Gabriel Duvall

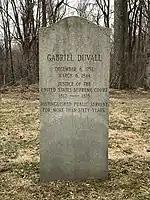
Duvall's grave

Duvall lived for a decade after his wife's death and his own retirement (on grounds of deafness). He died, aged 91, in Prince George's County, Maryland and was buried in the family cemetery at Wigwam, one of the plantations he owned. Justice Duvall's home, "Marietta", (built 1812-1813) became his permanent residence when his Washington D.C. mansion was used by the State Department after the British burned many Federal buildings during the War of 1812. Today, Marietta House Museum is open to the public and operated as an historic house museum by M-NCPPC. At his death, Duvall enslaved 39 enslaved men, women, and children, and owned approximately $14,000 in bank stock, 528 volumes of law books, 400 books on other subjects, in addition to 700 acres of real estate in Prince George's County, and other property. His principal heirs were his sister, Sarah Simpson (who died the same year), and four grandchildren (Marcus, Edmund, Mary Frances and Gabriella Augusta Duvall). His remains were reinterred on Marietta House Museum's grounds circa 1987, as were other family graves endangered by development in the area. In 1959, Maryland named a new high school near Duvall's former home, DuVal High School, and it continues today.